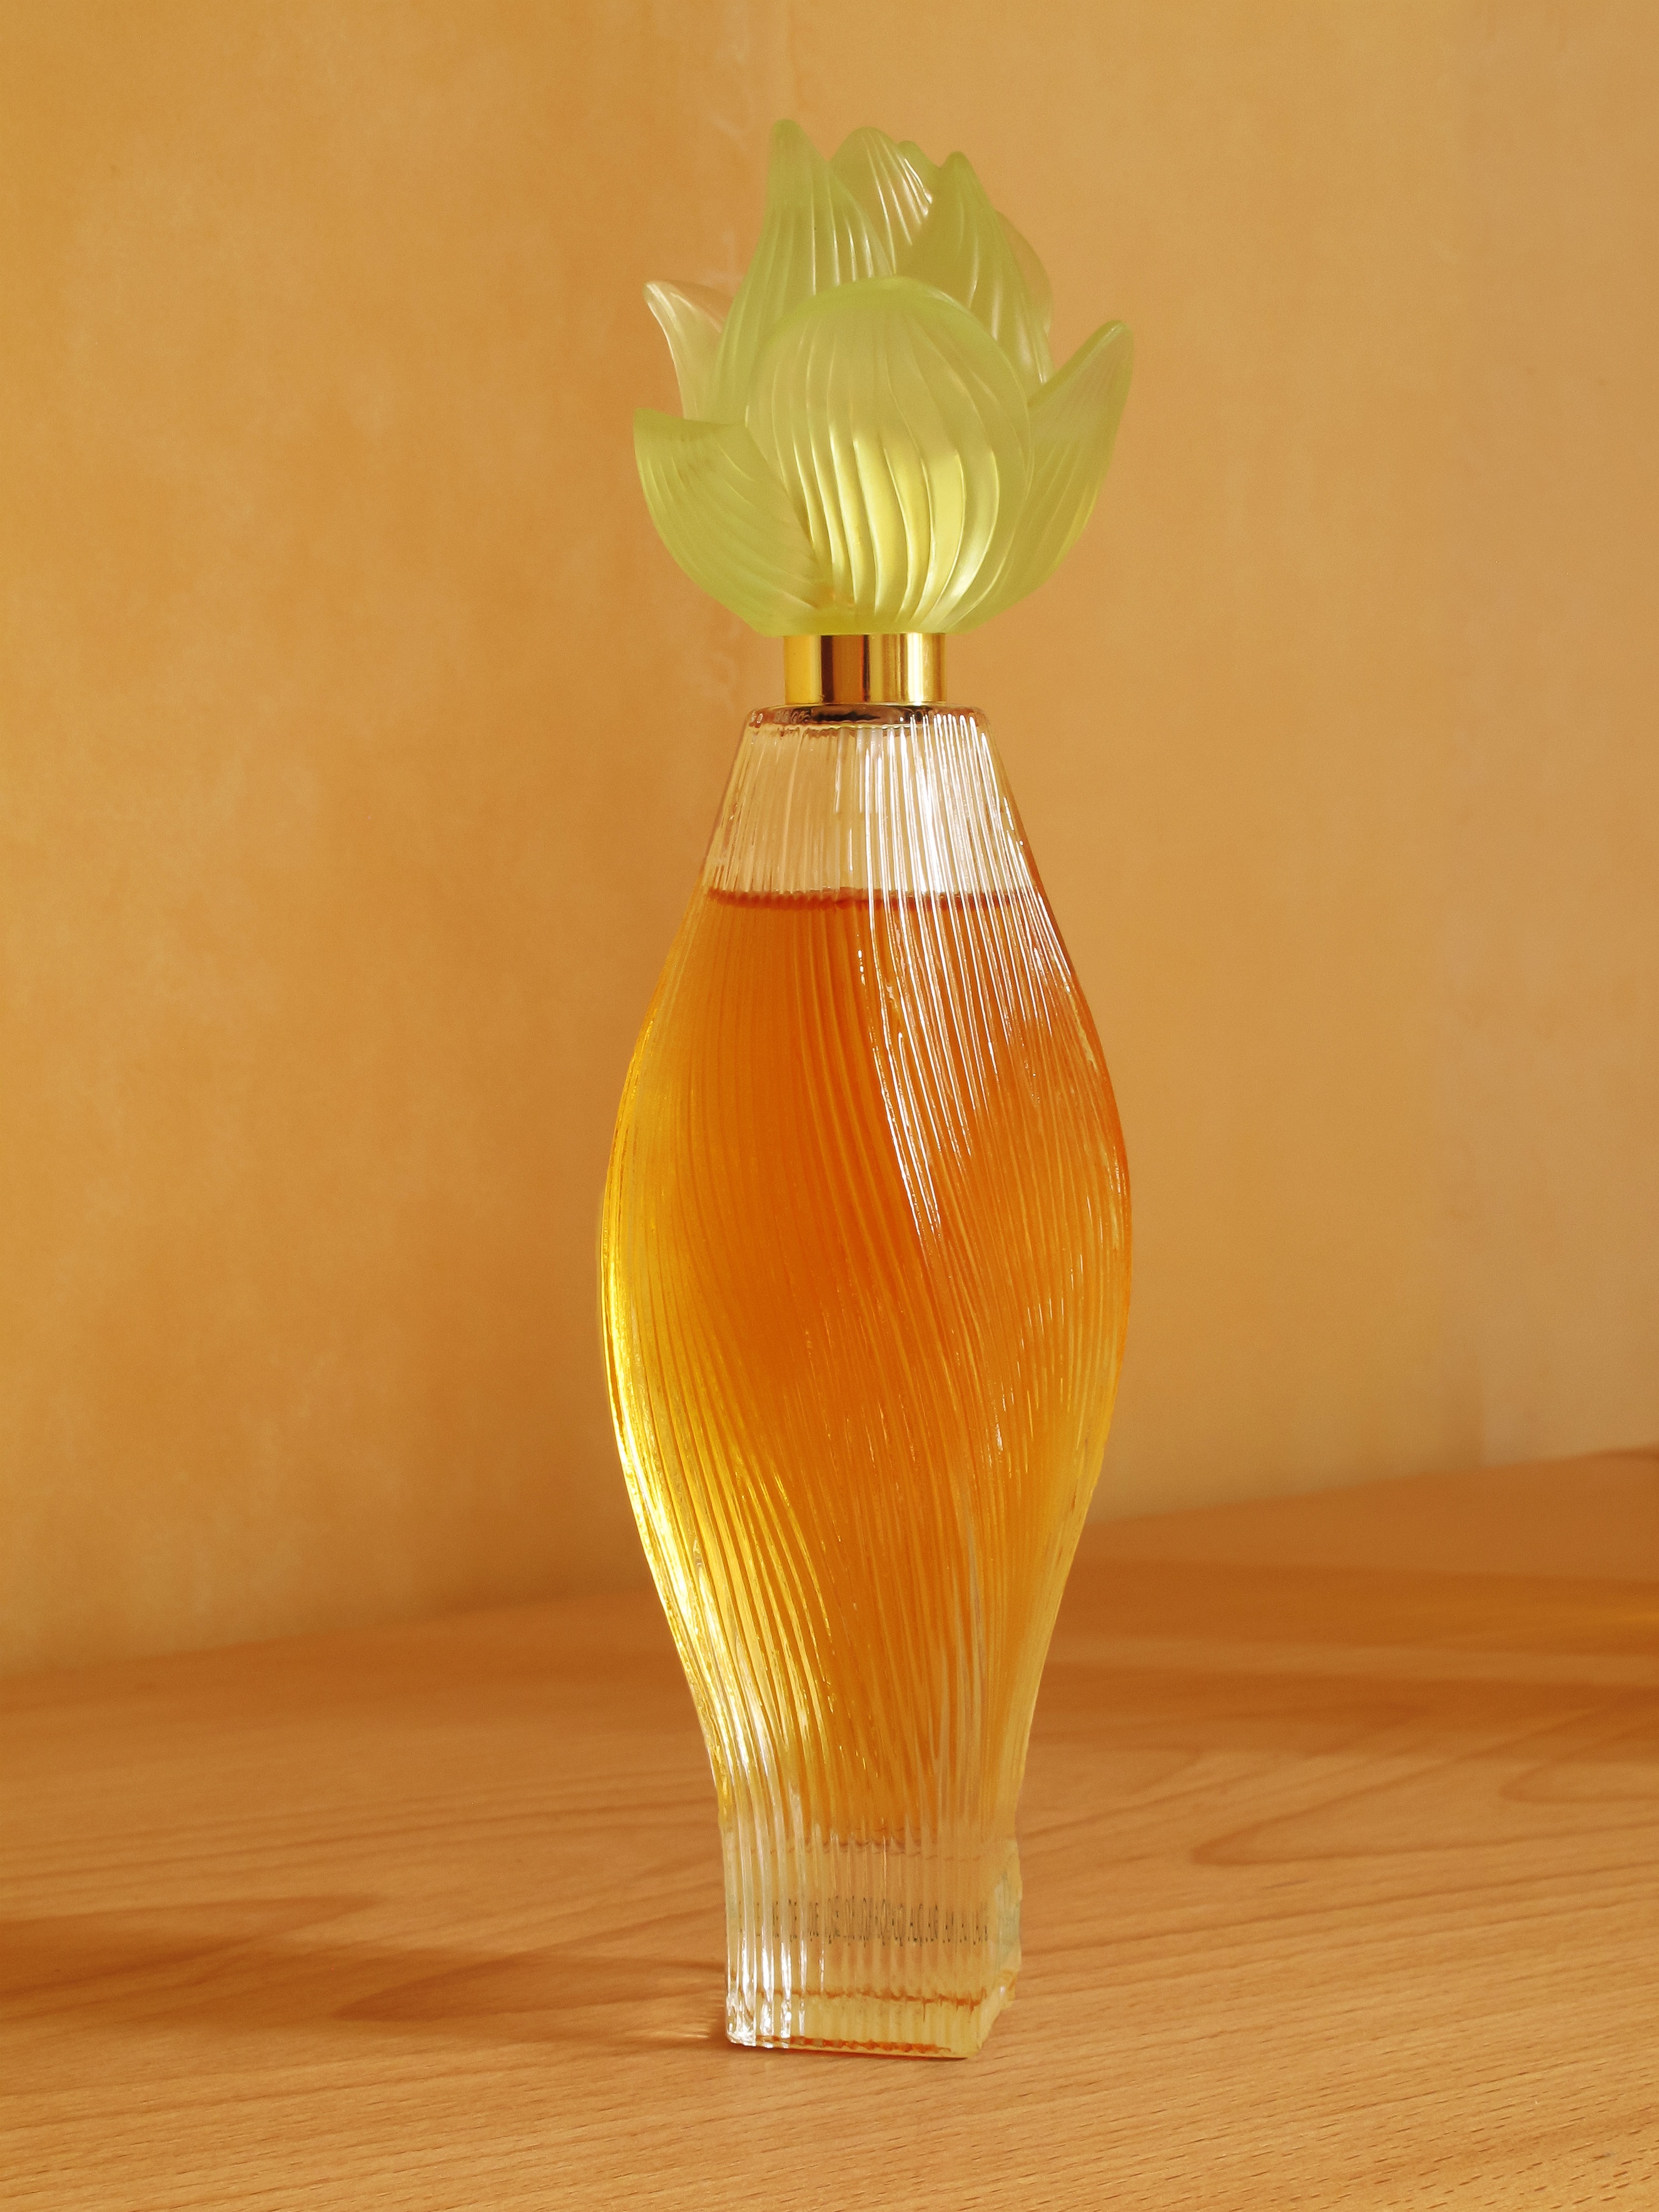
flower, glass, vase, produce, bottle, yellow, lighting, glass bottle, cap, perfume